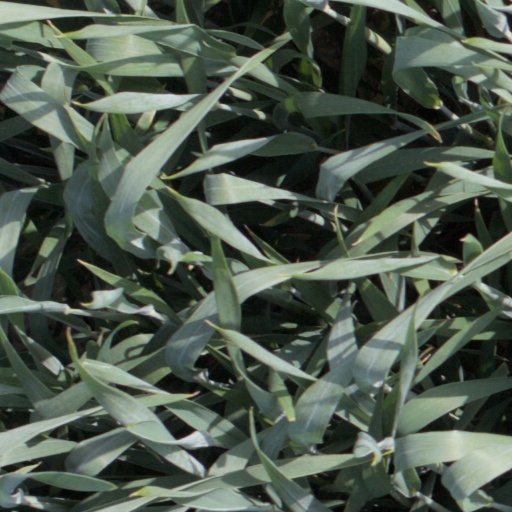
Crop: wheat